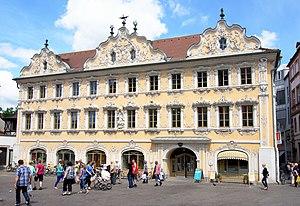
La Maison du Faucon est un bâtiment de la ville historique de Wurtzbourg.